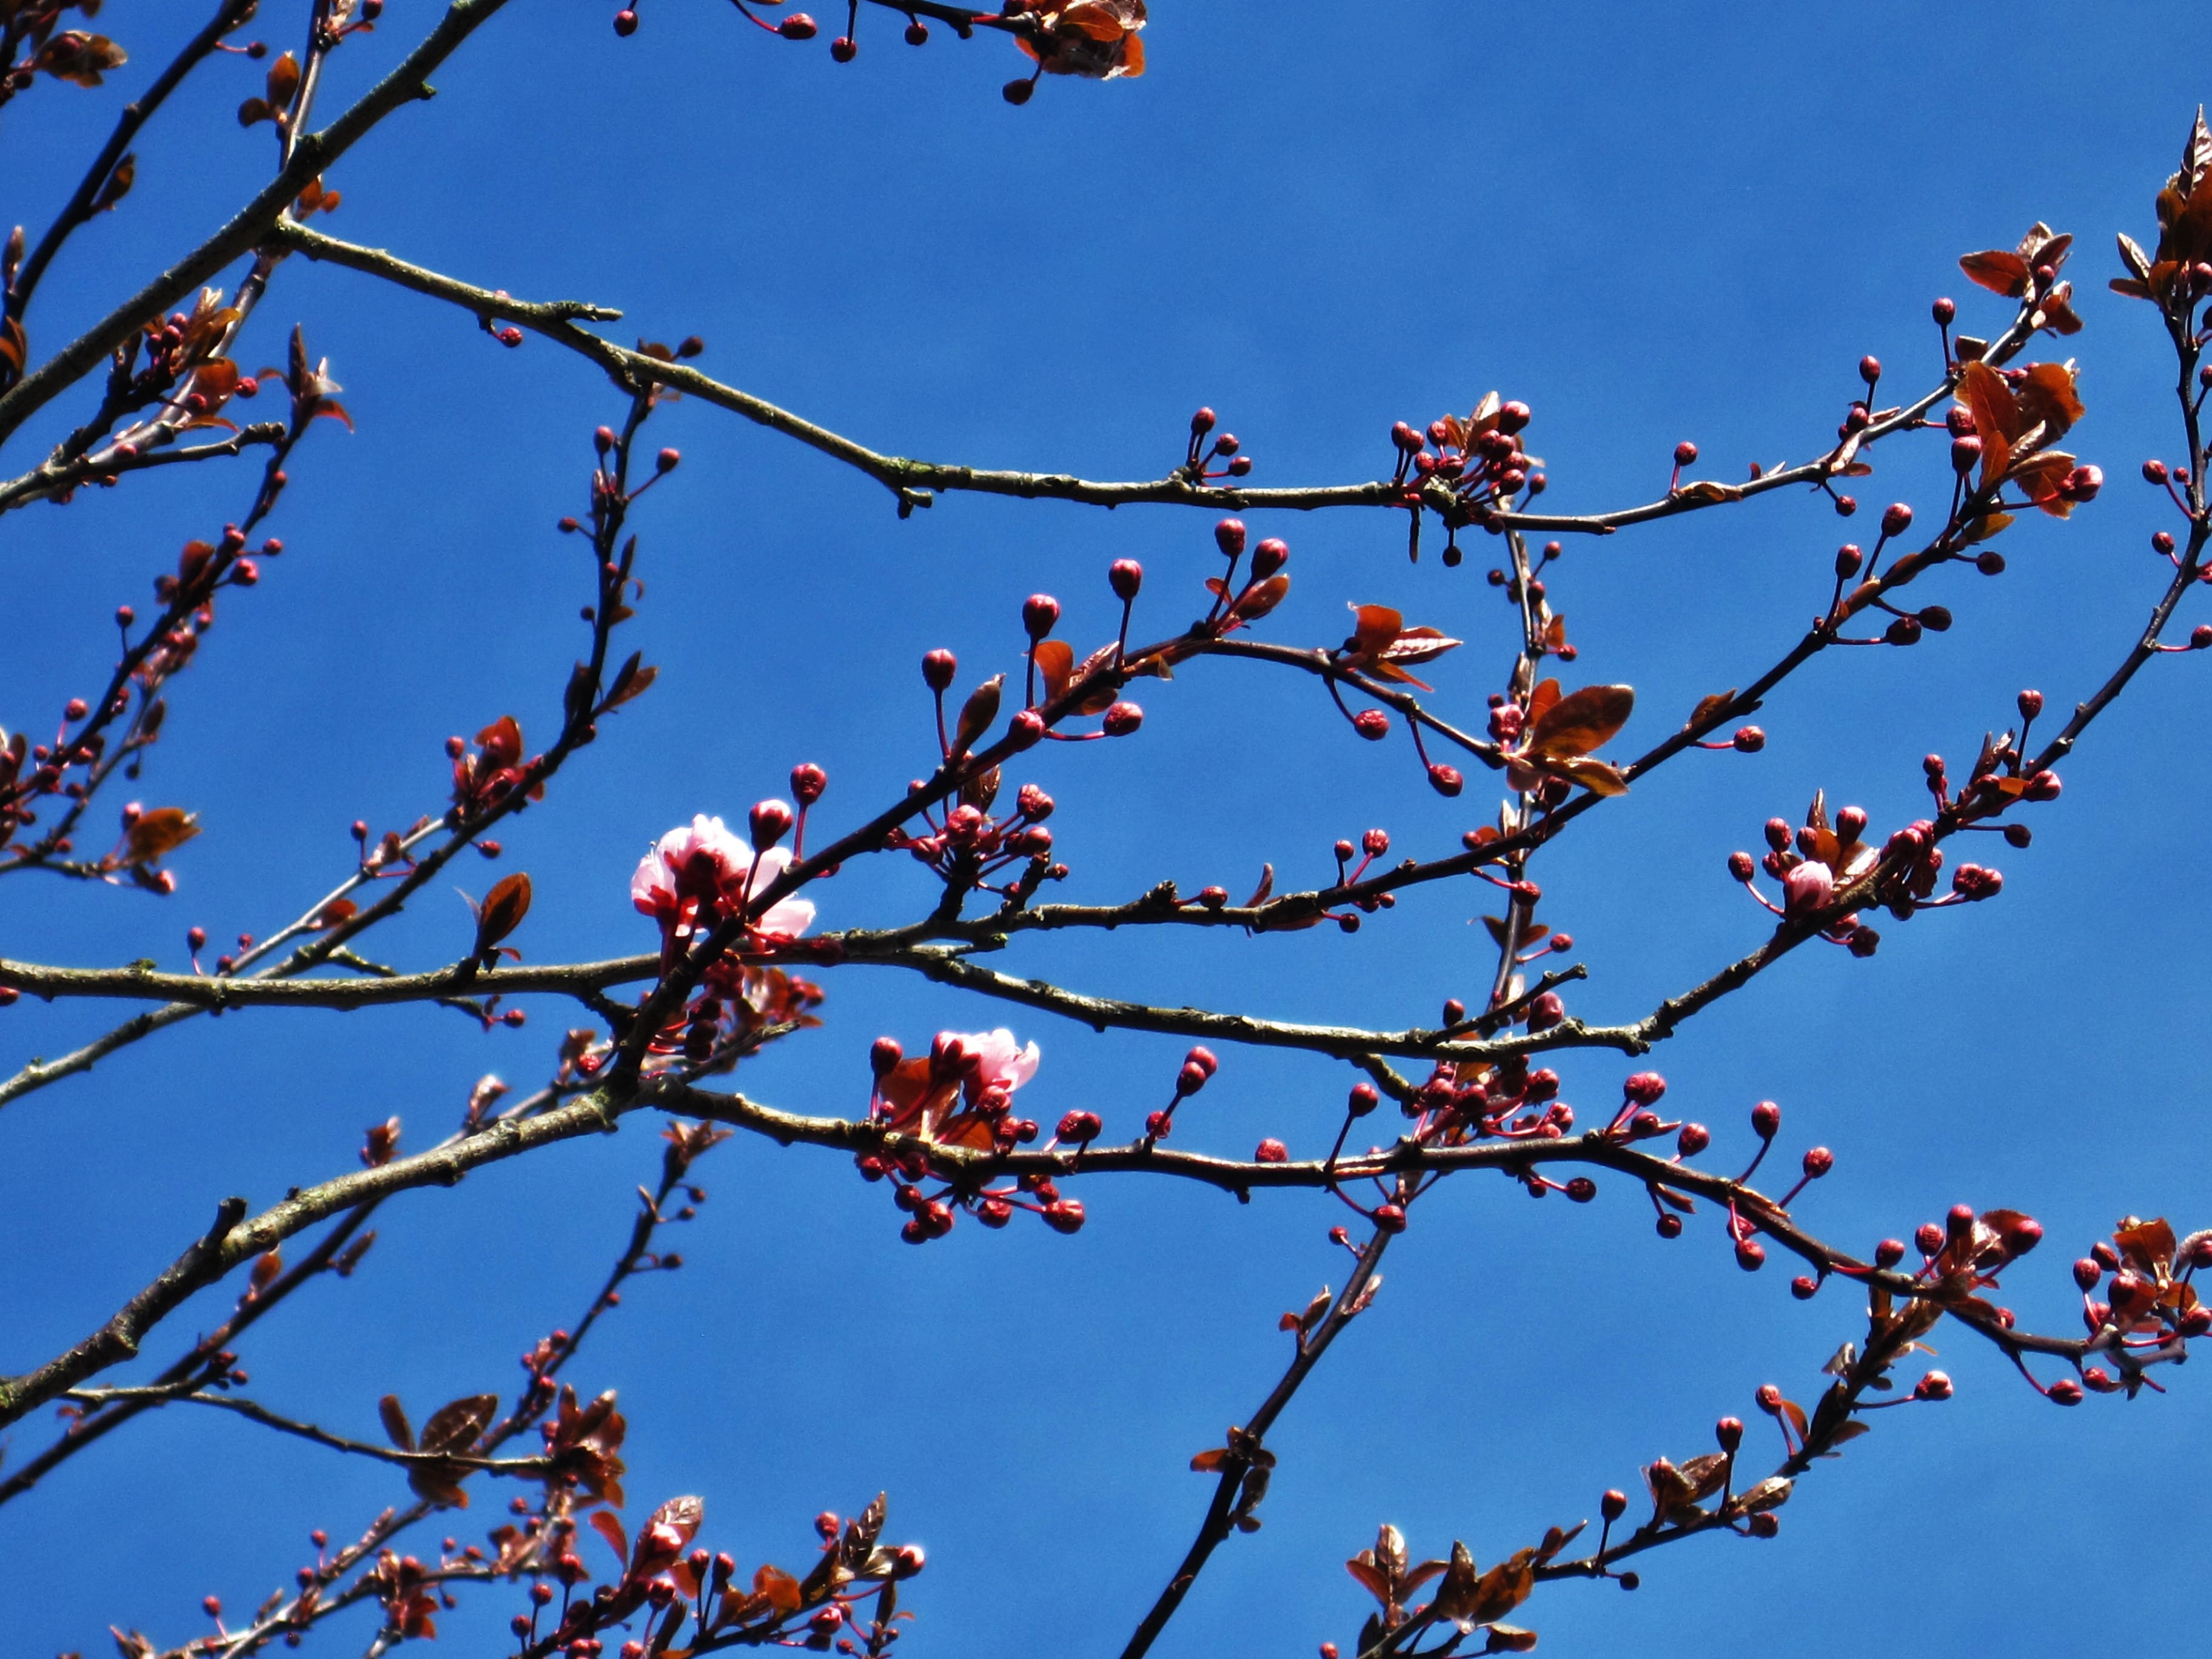
tree, nature, branch, blossom, plant, sky, leaf, flower, spring, autumn, pink, flora, season, cherry blossom, twig, blue sky, flowers, aesthetic, shrub, branches, april, bud, early bloomer, spring awakening, signs of spring, lenz, blossom branches, knock out, woody plant, wild cherry blossoms